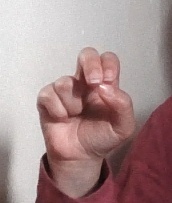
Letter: gaaf